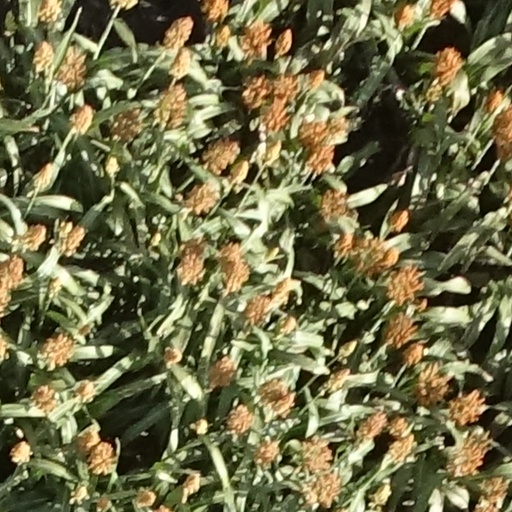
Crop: sorghum